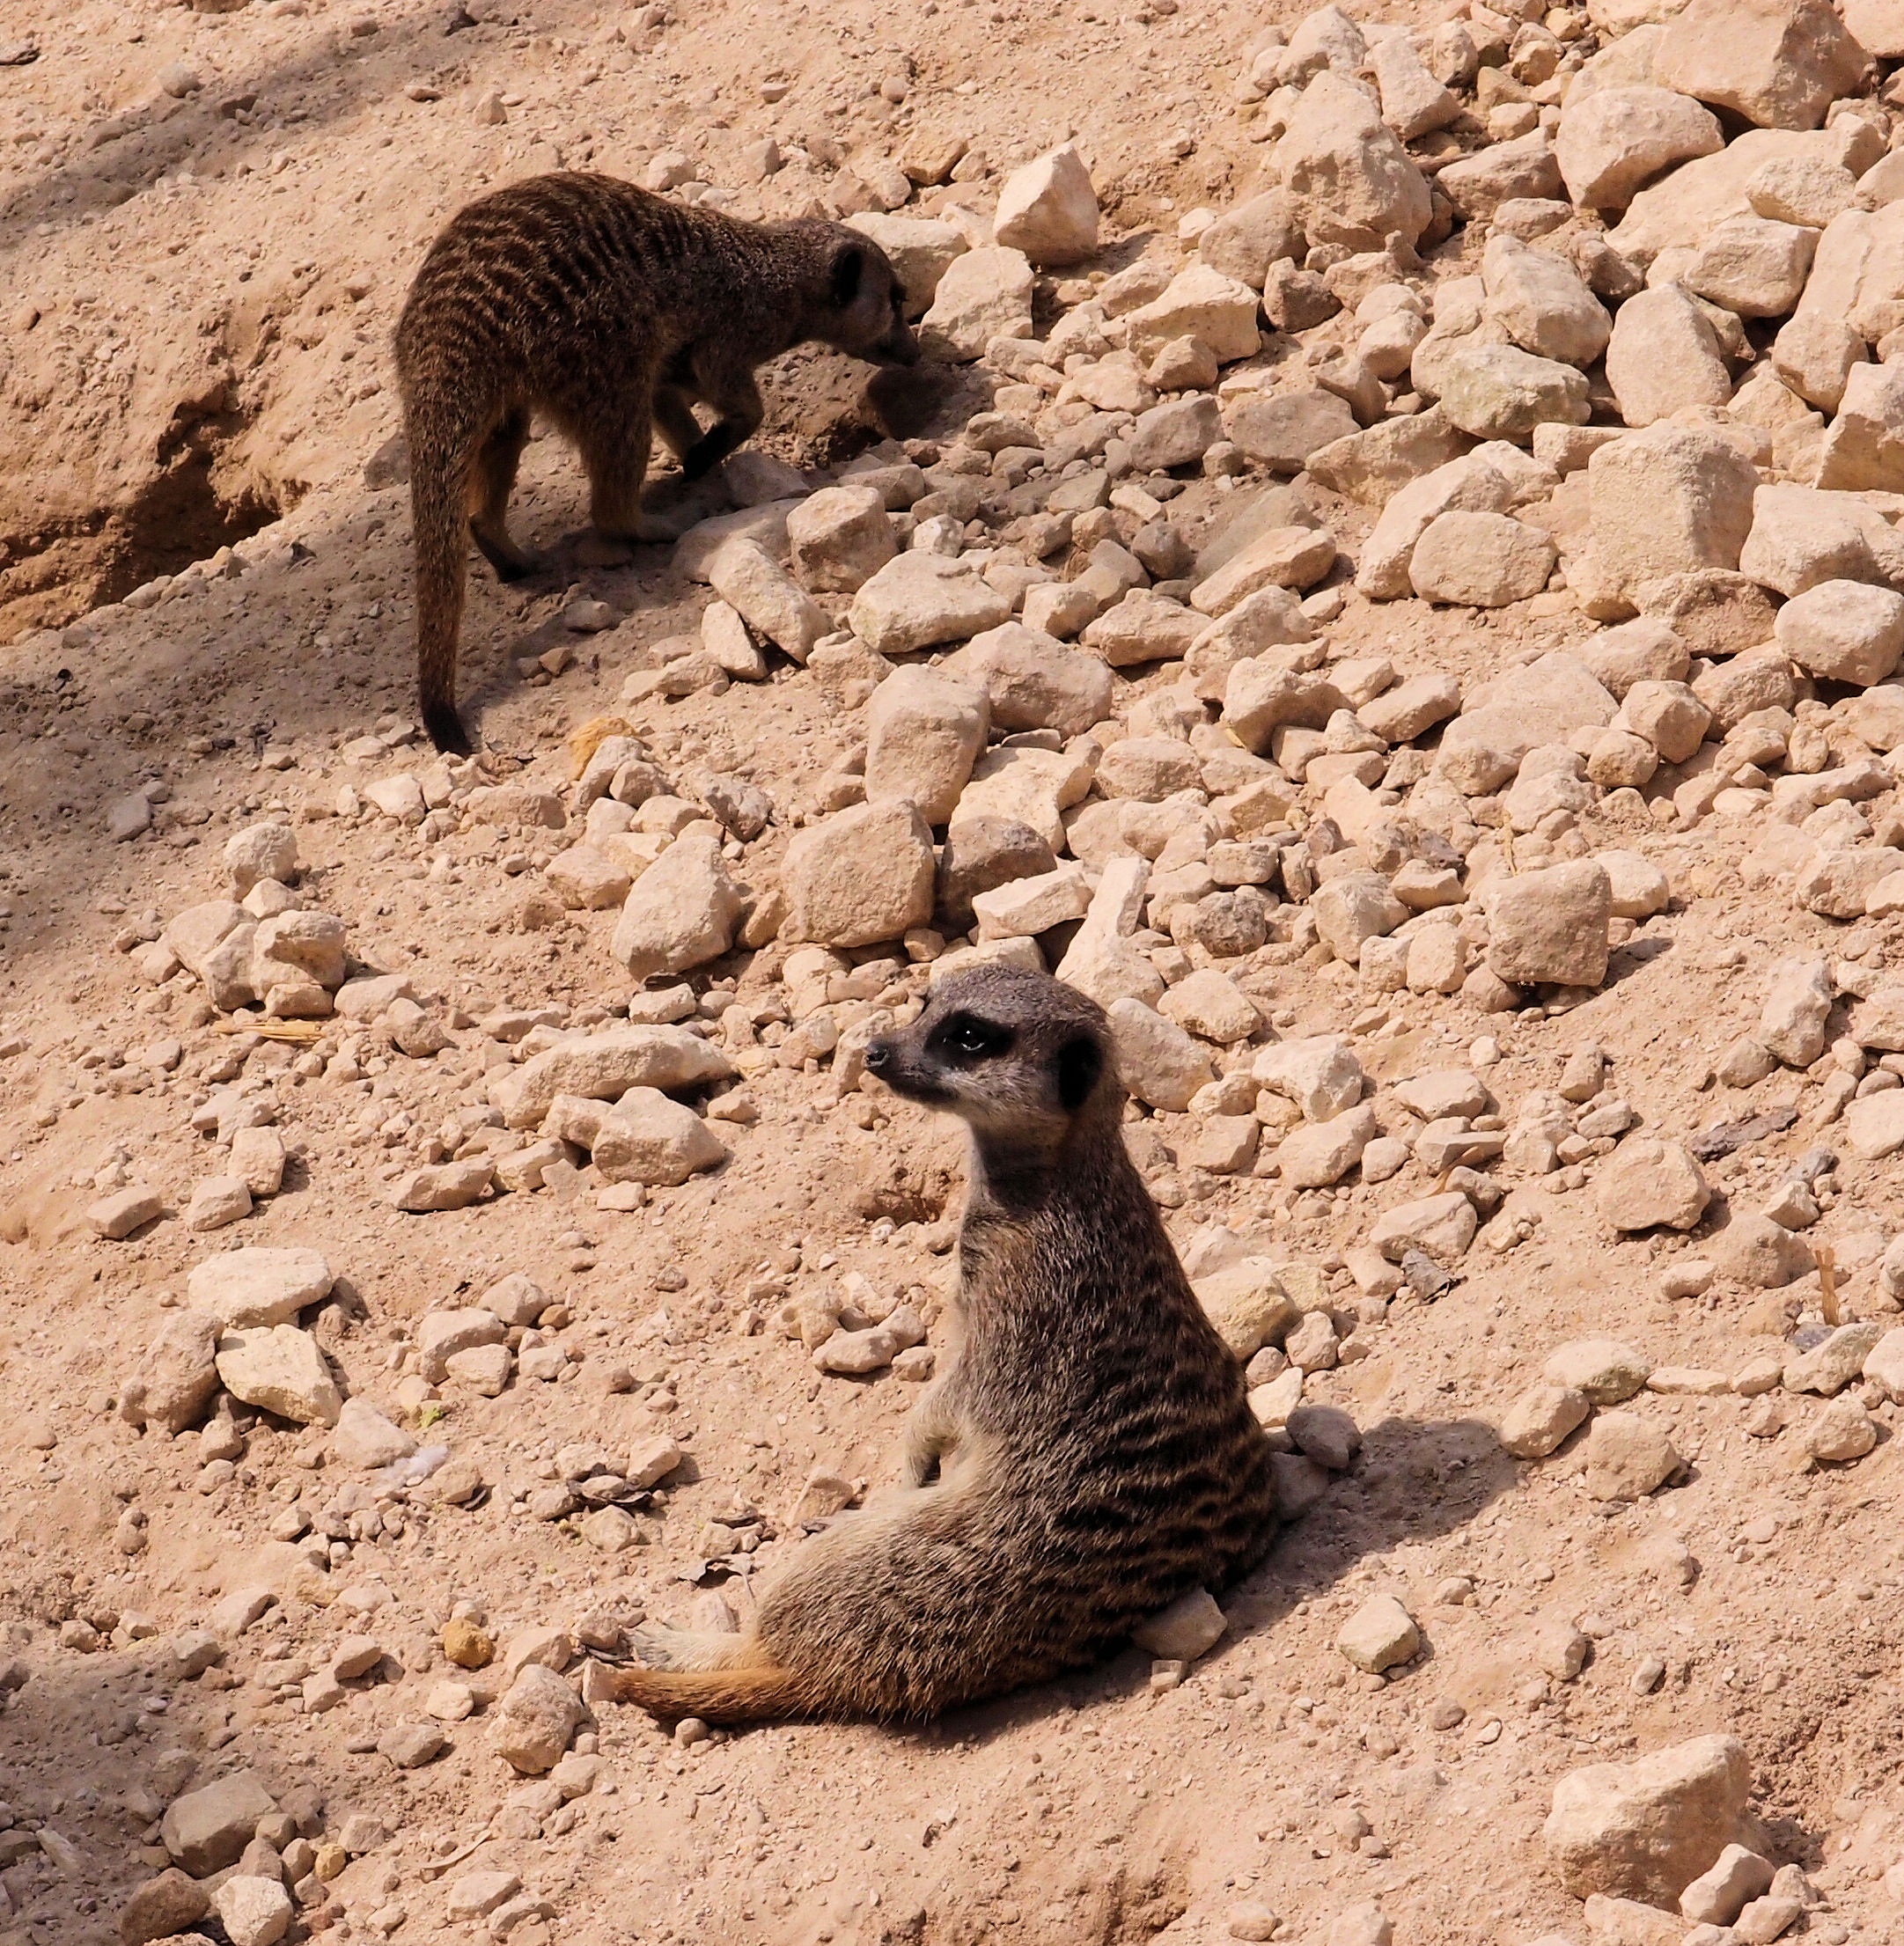
nature, animal, wildlife, wild, mammal, fauna, relaxing, captivity, vertebrate, meerkat, mongoose, prairie dog